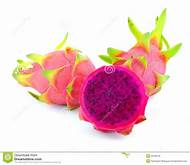
Label: Dragonfruit